Spanish–Ottoman wars

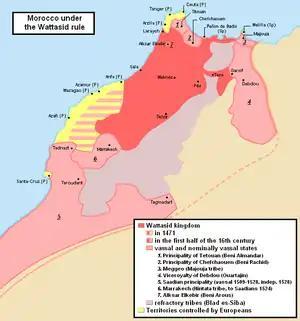
Iberian colonies over Wattasid Morocco.

The Spanish Empire expanded its military operations to the North African coast and, with the help of its strengthened navy and the leadership of Cardinal Cisneros, they settled at Santa Cruz de la Mar Pequeña in 1478, then occupied Melilla on the Moroccan coast and the island of Djerba on the Tunisian coast in 1497, Mers El Kebir in 1505, Peñón de Vélez de la Gomera in 1508, Oran in 1509, and Béjaïa and Tripoli in 1510. It also built a fortress on the island opposite the city of Algiers and took the city indirectly under its control. Although were defeated on Djerba (1510). Simultaneously a new phase in the Moroccan–Portuguese conflicts started in which the Portuguese conquered the territories of Asilah and Tangier in 1471, Castelo Real in 1506, won the Azemmour in 1513, and the Tednest and the Boulaouane in 1514. Although failed at Graciosa in 1498, and at Mamora and Marrakesh in 1515, and at Doukkala in 1516.